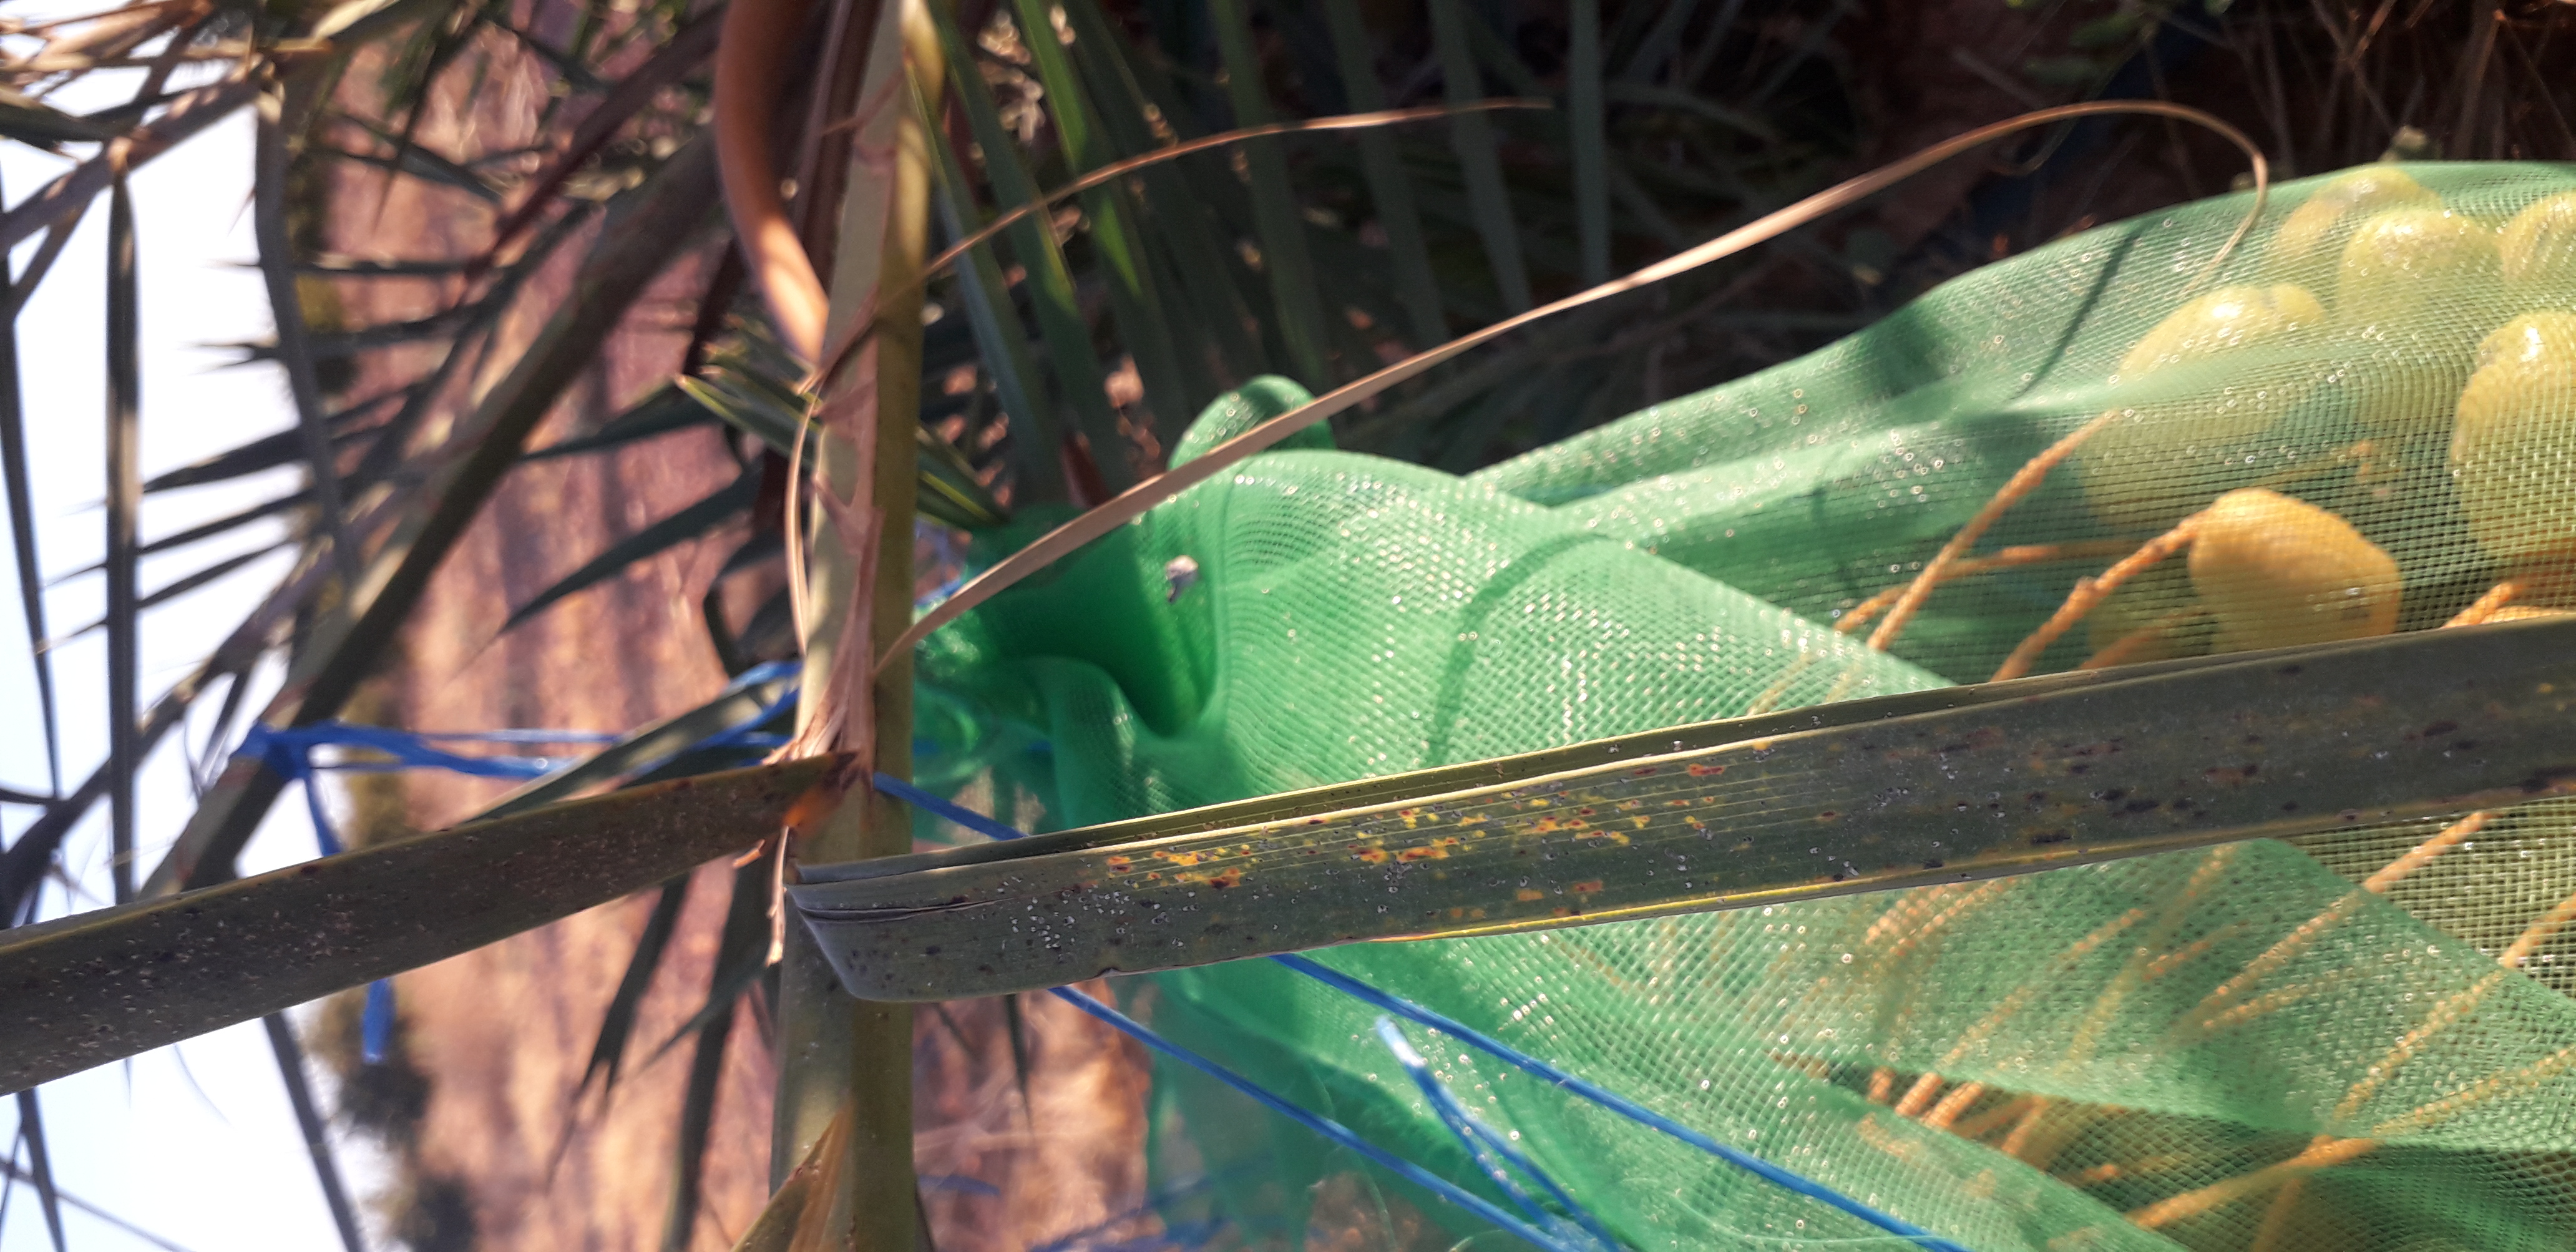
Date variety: Boufagous